Isa Pa with Feelings

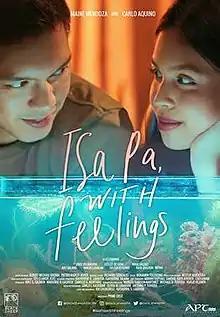
Theatrical release poster

Isa Pa with Feelings is a 2019 Filipino romantic comedy film directed by Prime Cruz from a story and screenplay written by Jen Chuaunsu and Katherine S. Labatyen. It stars Maine Mendoza and Carlo Aquino, with the supporting casts including Lotlot de Leon, Cris Villanueva, and Nikki Valdez.